Galați shipyard

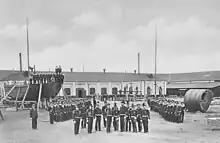
The Navy Arsenal of Galați

The wood, of high quality, came from forests upstream and was brought by raft. In 1817, a brig was built for Voivode Scarlat Callimachi. However, it was not until the late 1830s, following the establishment of a free port at Galați, that the bulk of its ships started being used domestically: seven vessels were built there in 1839, followed by ten in 1840. Due to the fewer and fewer orders for wooden ships, the shipyard ceased its activity by late 1860. Following the unification of Moldavia and Wallachia, the Headquarters and the Fleet Workshop of the Romanian Navy were moved to Galați. In 1879, the workshop became the Navy Arsenal.